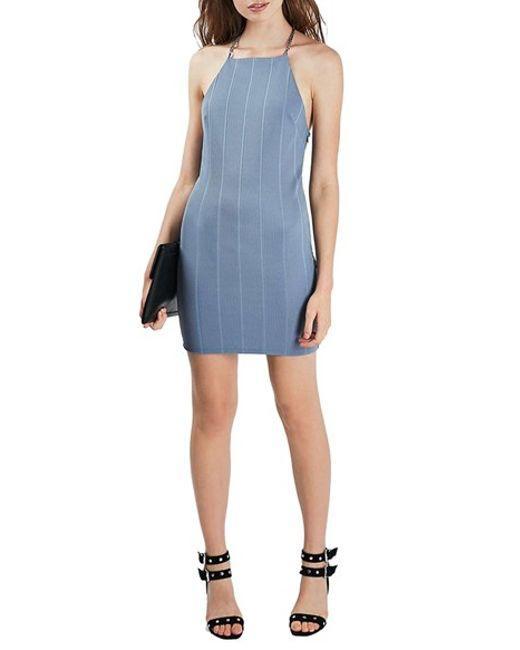
Ärmelloses blaues Midikleid für Damen